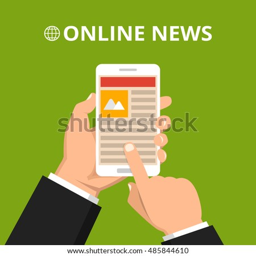
hand holding smartphone with online news on the screen .